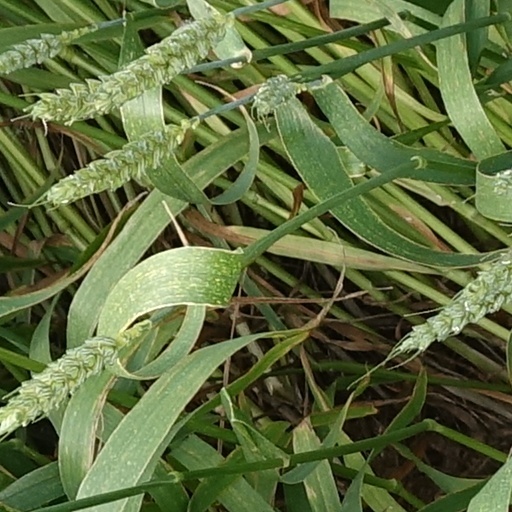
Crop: wheat